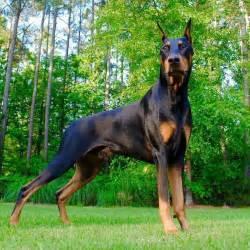
dog